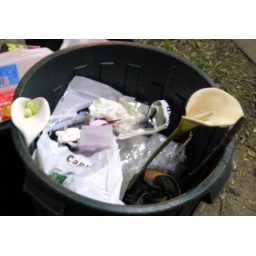
walking home with a large piece of steak stuck in my throat I find some beautiful gargabe....